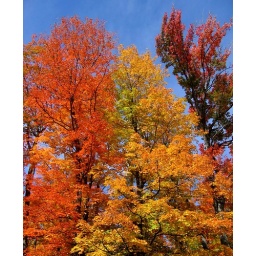
in shades of red, orange, yellow and green as found in Michigan's Upper Peninsula.